Circassians

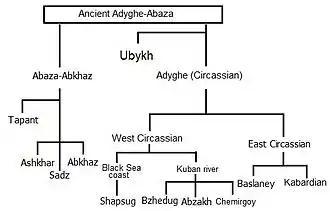
The isolated Northwest Caucasian language family

Circassians mainly speak the Circassian languages, two mutually intelligible languages of the Northwest Caucasian language family, namely Adyghe (West Circassian) and Kabardian (East Adyghe). Adyghe is based on Temirgoy (Chemirgoy) dialect, while Kabardian is based on the dialect of the same name. Circassians also speak Russian, Turkish, English, Arabic, and Hebrew in large numbers, having been exiled by Russia to lands of the Ottoman Empire, where the majority of them live today, and some to neighboring Persia, to which they came primarily through mass deportations by the Safavids and Qajars or, to a lesser extent, as "muhajirs" in the 19th century.